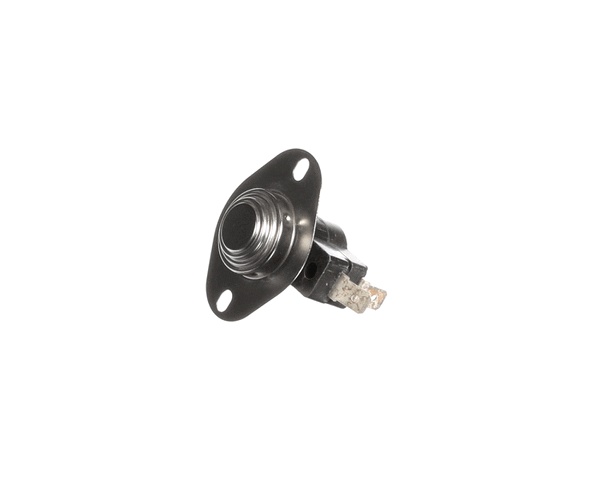
0KB718
THERMOSTAT LOW STEAM KIT; 95-100 C
Brand: ELECTROLUX PROFESSIONAL PARTS
Category: Home & Garden > Household Appliance Accessories > Laundry Appliance Accessories > Steam Press Accessories